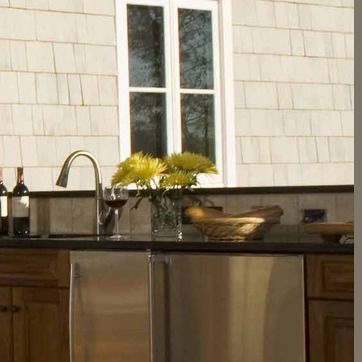
Material: foliage